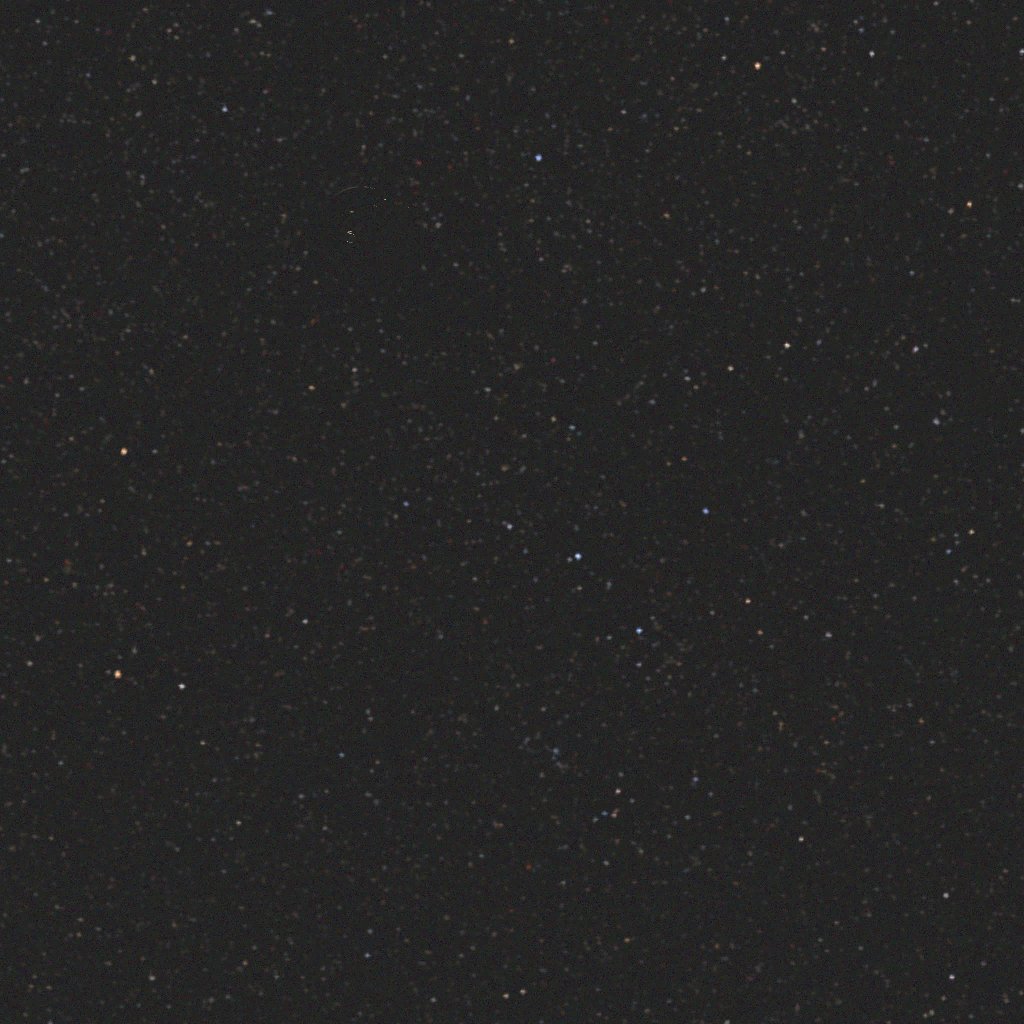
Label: proba_3_ocs